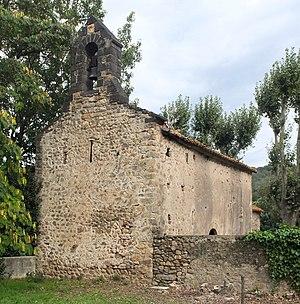
Saint-Martin-de-Fenollar est une ancienne commune et un hameau situé à Maureillas-las-Illas, dans le département français des Pyrénées-Orientales et la région Languedoc-Roussillon.
La chapelle Saint-Martin-de-Fenollar est une chapelle préromane située à Maureillas-las-Illas dans le département français des Pyrénées-Orientales en région Occitanie.
Maureillas-las-Illas est une commune française, située dans la comarque du Vallespir et dans le département des Pyrénées-Orientales en région Occitanie. Ses habitants sont appelés les Maureillanais en français ou Morellasesos en catalan.